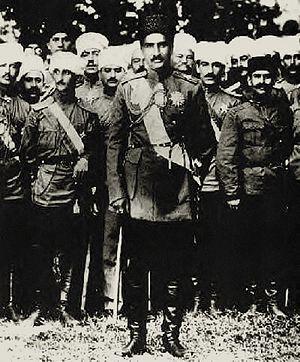
Reza Chah Pahlavi, aussi écrit Rizā Shāh Pahlevi ou plus rarement Reza Iᵉʳ, Reza Chah Iᵉʳ ou Pahlavi Iᵉʳ, né à Alasht le 15 mars 1878 et mort à Johannesburg le 26 juillet 1944, est l'empereur de Perse de 1925 à 1941 et le fondateur de la dynastie Pahlavi. À différentes époques, il est également connu sous les noms de Reza Pahlavan, Reza Savad-Koohi, Reza Khan, Reza Khan Mir-Panj, Reza Sedar Sepah, Reza Pahlavi, ayant d’abord été militaire, chef des armées, ministre de la Guerre puis Premier ministre avant d'être empereur entre 1925 et 1941.